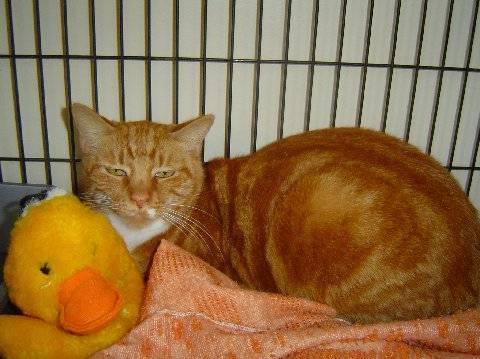
cat